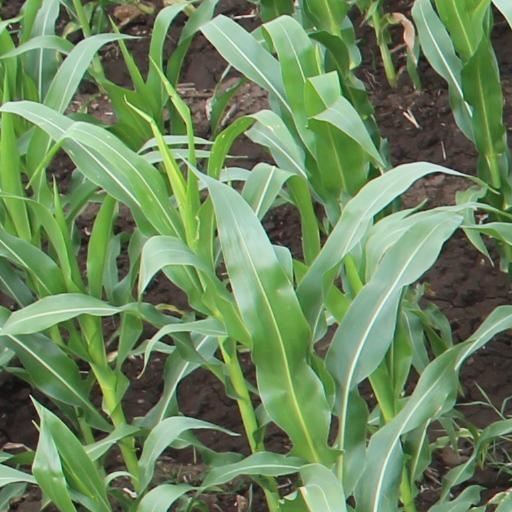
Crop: maize; corn